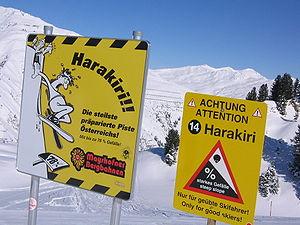
Harakiri est une piste de ski située dans le domaine skiable Ski Zillertal 3000 à Mayrhofen en Autriche. Avec une longueur de 1 500 mètres et une pente atteignant 78 %, c'est la piste damée la plus raide du pays. Elle tire son nom de l'appellation familière du suicide traditionnel japonais, le seppuku.